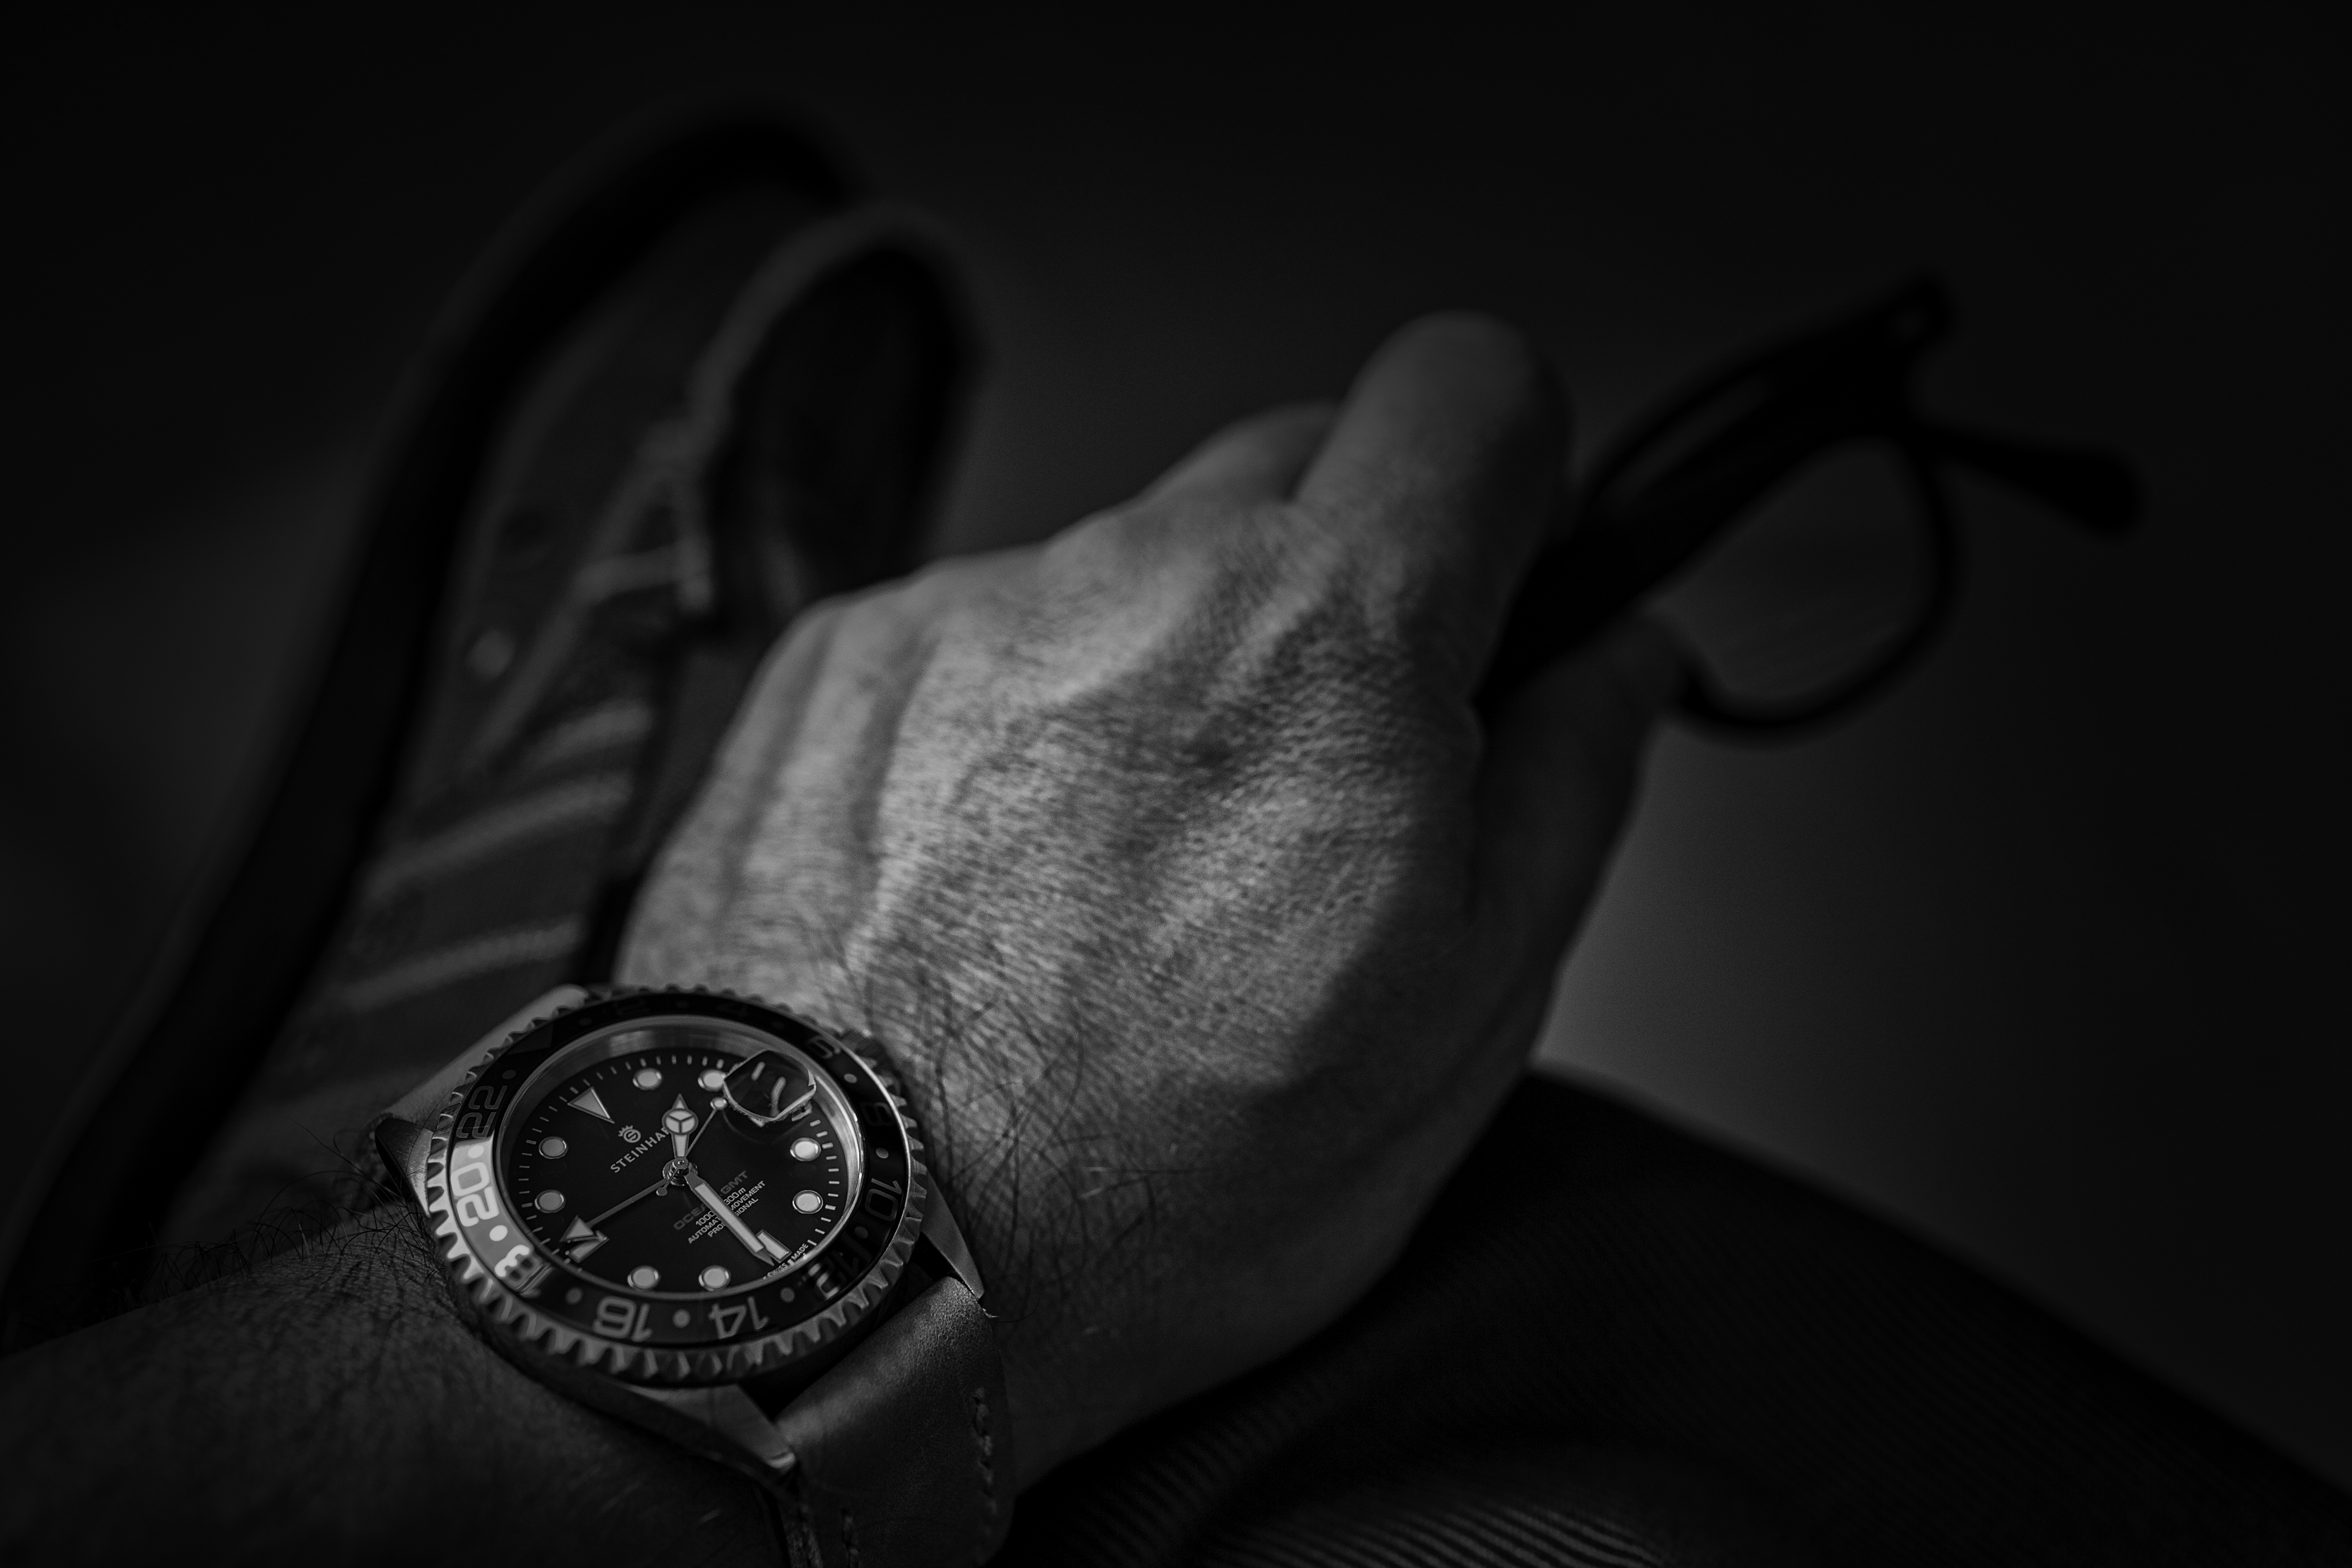
horology, timepiece, divers watch, time, wrist watch, white, black, photograph, hand, black and white, finger, photography, light, darkness, monochrome photography, close up, monochrome, arm, still life photography, ring, macro photography, stock photography